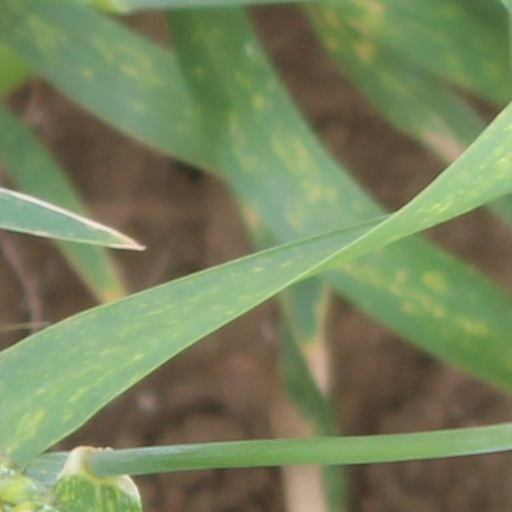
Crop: wheat